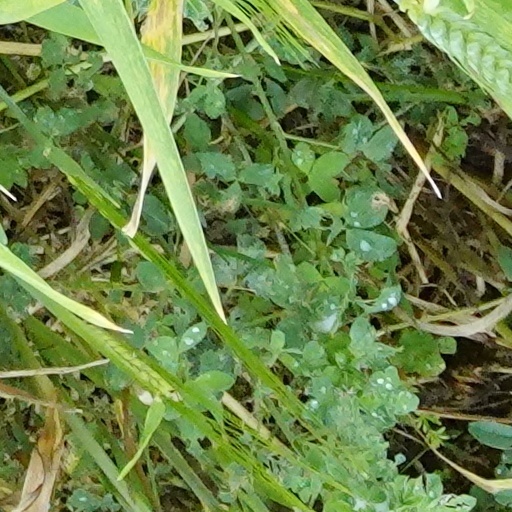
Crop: wheat